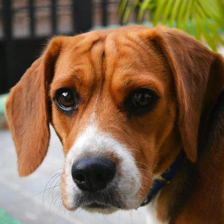
Label: animals